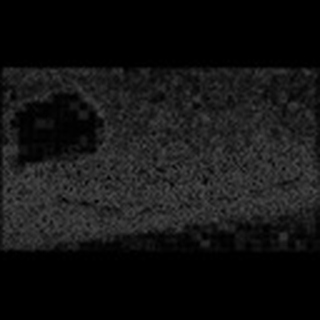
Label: cotton_army_worm